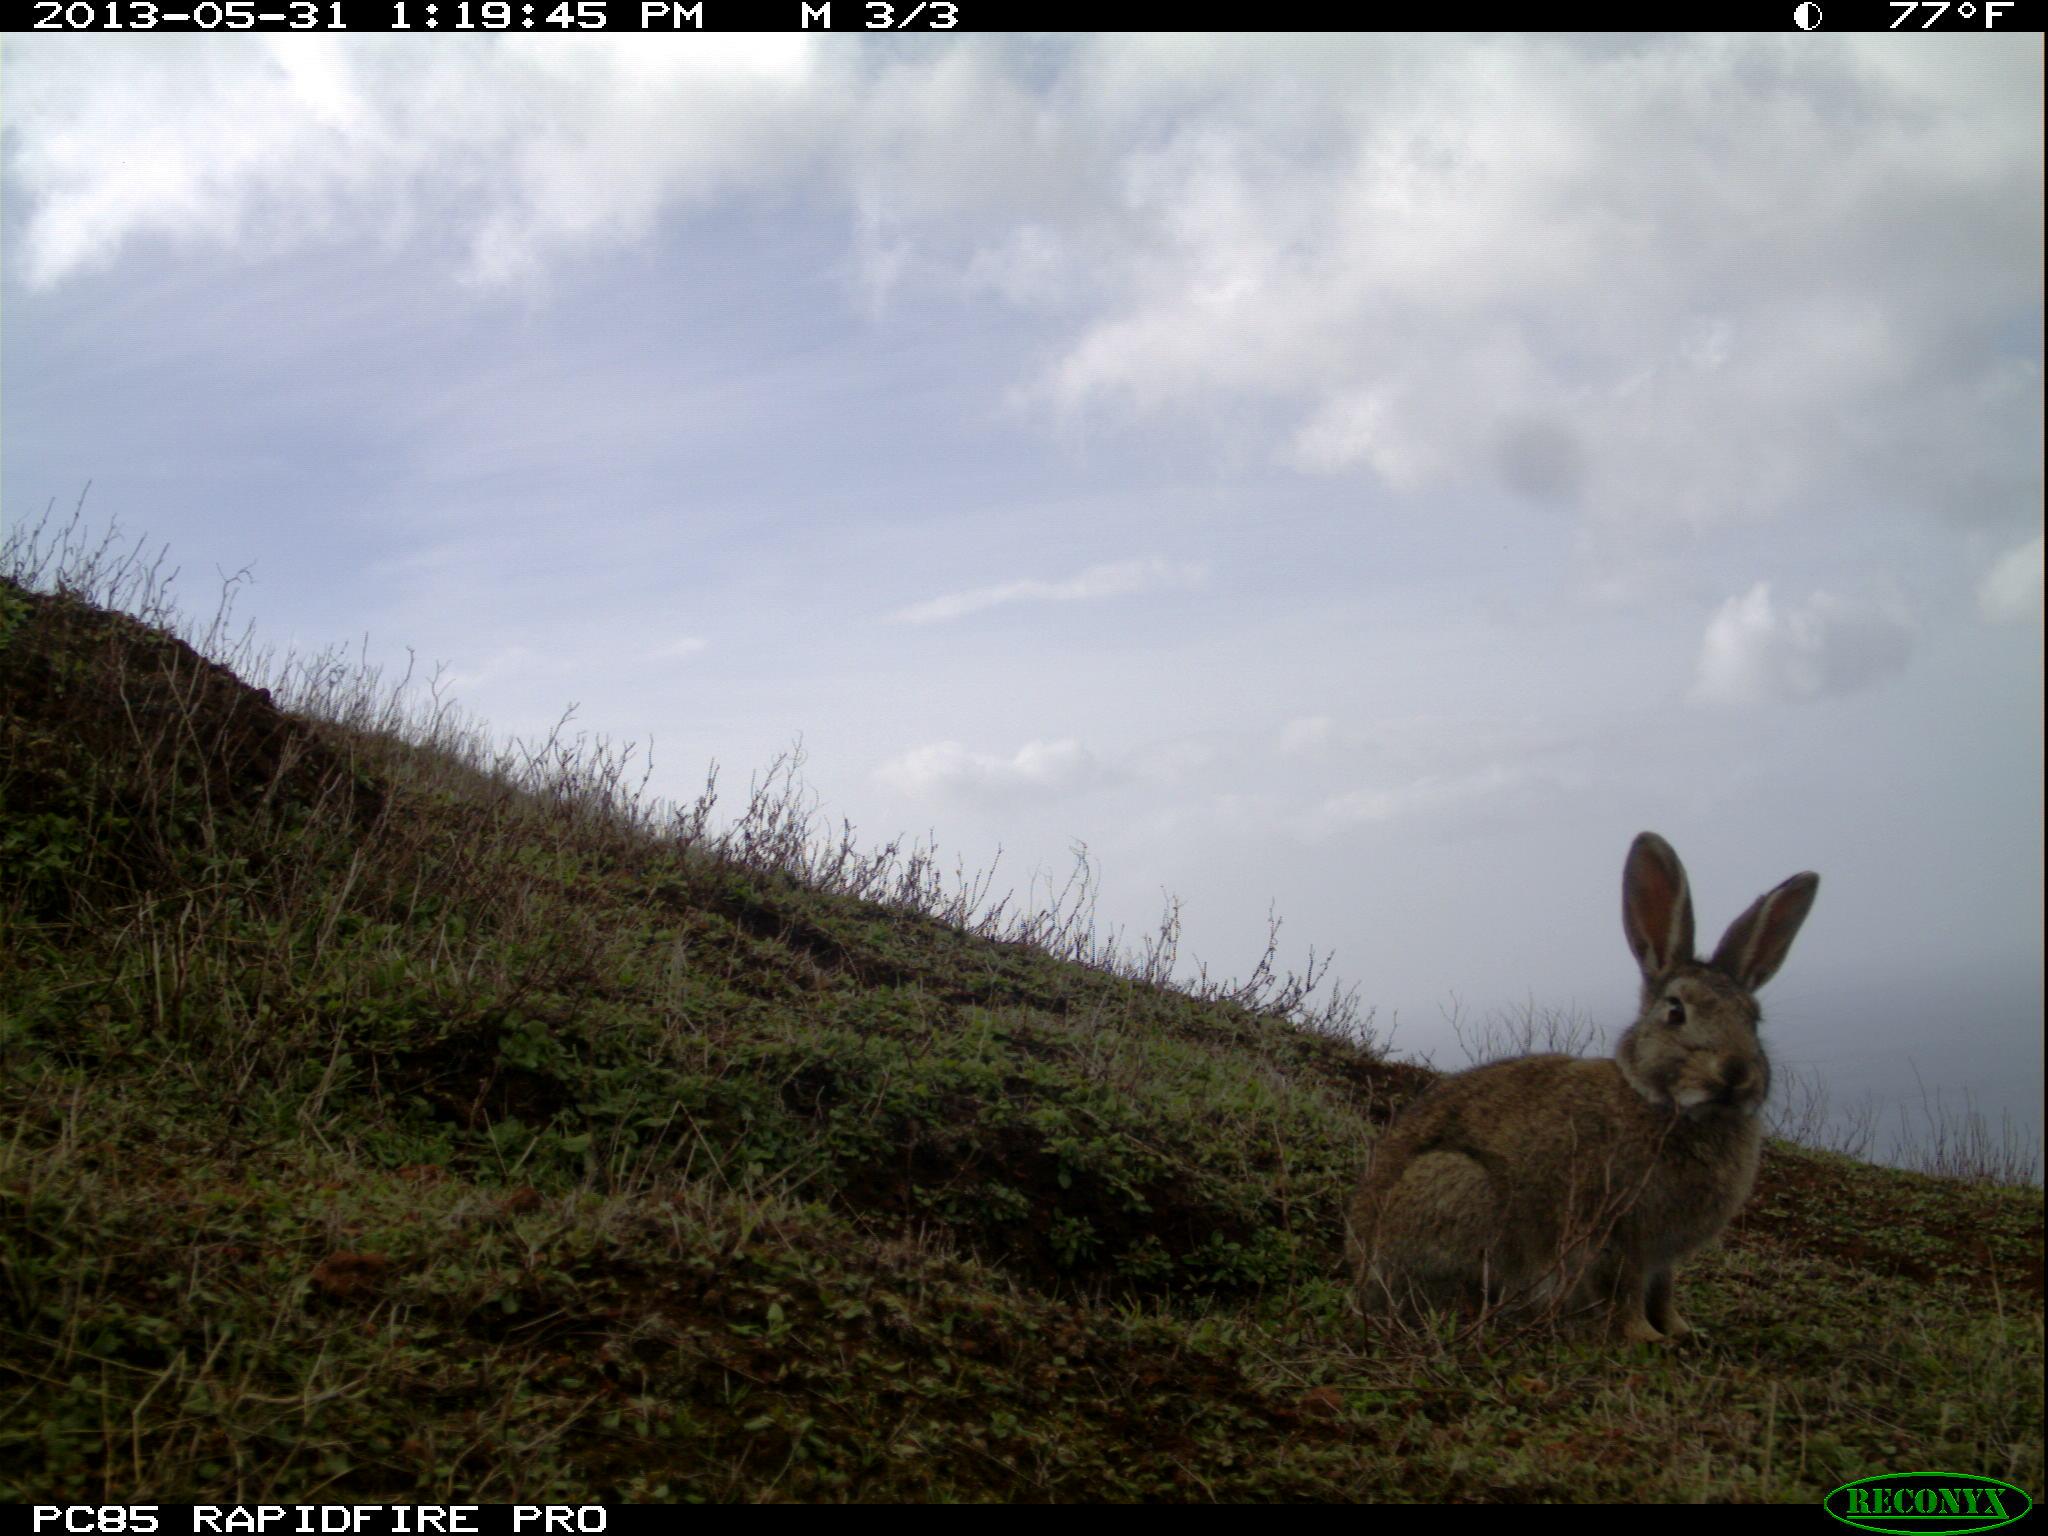
Species: Oryctolagus cuniculus